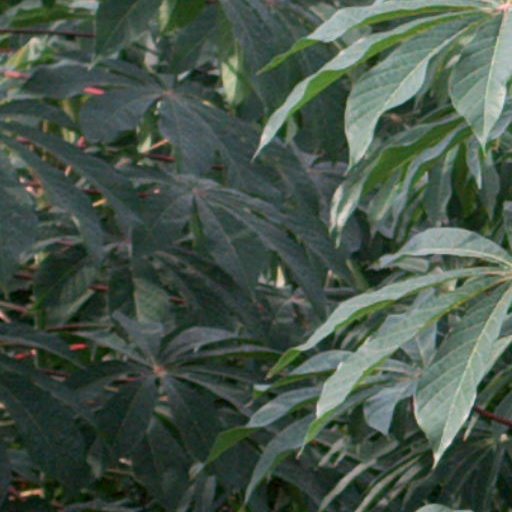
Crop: cassava